Solanum symonii

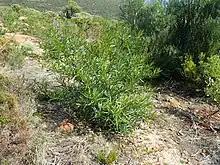
Habit in the Cape Le Grand National Park

Solanum symonii is a species of flowering plant in the family Solanaceae and is native to near-coastal areas of Western Australia and South Australia. It is an erect shrub with egg-shaped to lance-shaped leaves and pale lavender-purple flowers.